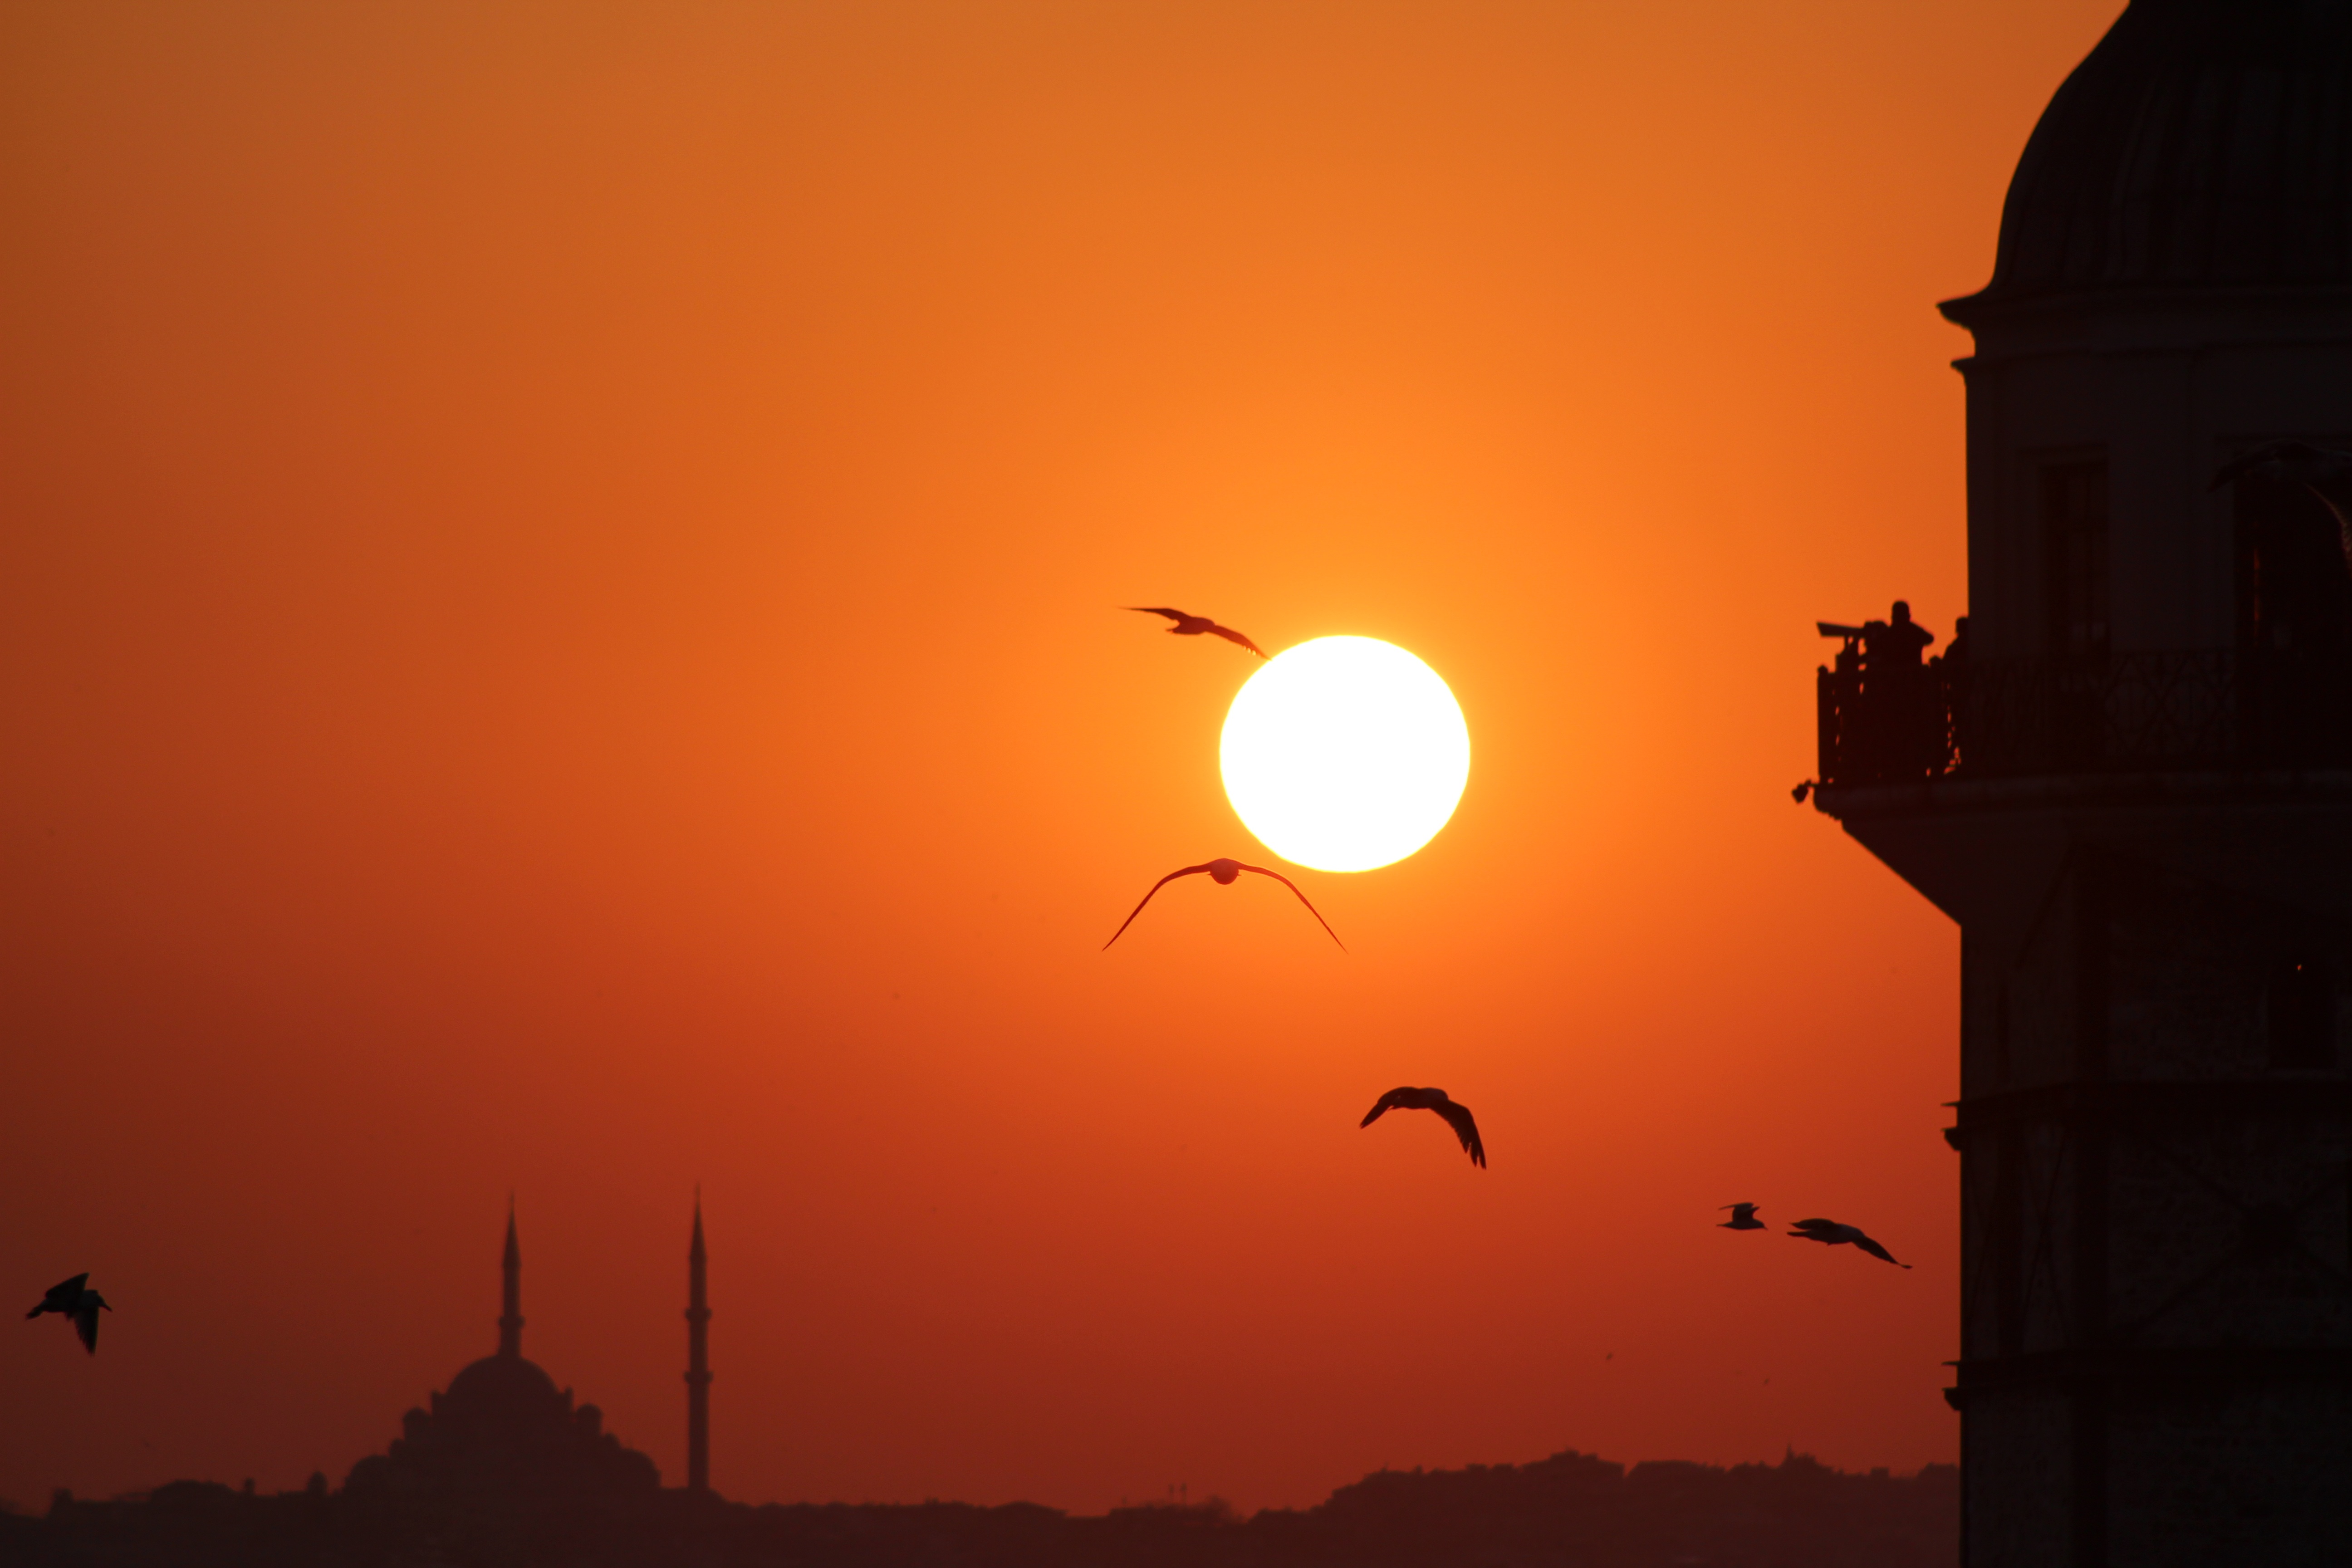
horizon, silhouette, light, sky, sun, sunrise, sunset, sunlight, morning, dawn, dusk, evening, tower, shadow, human, solar, background, turkey, istanbul, offer, cami, afterglow, sea coast, maiden's tower kiz kulesi, the minarets, atmospheric phenomenon